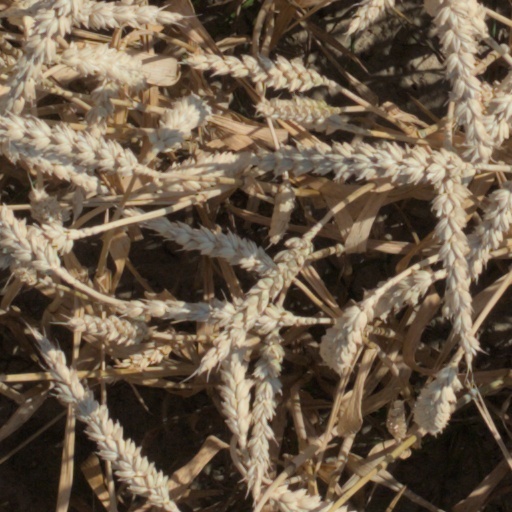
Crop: wheat